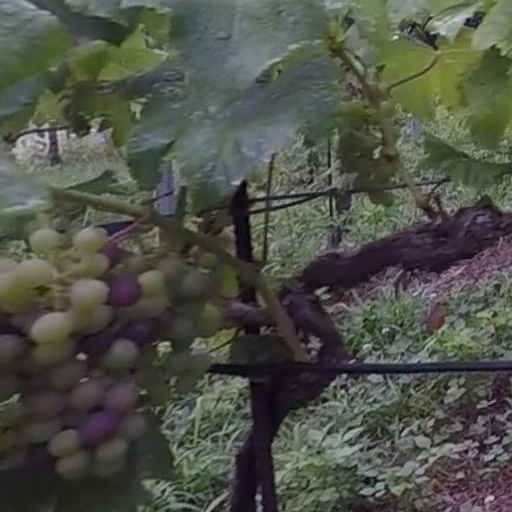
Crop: grape